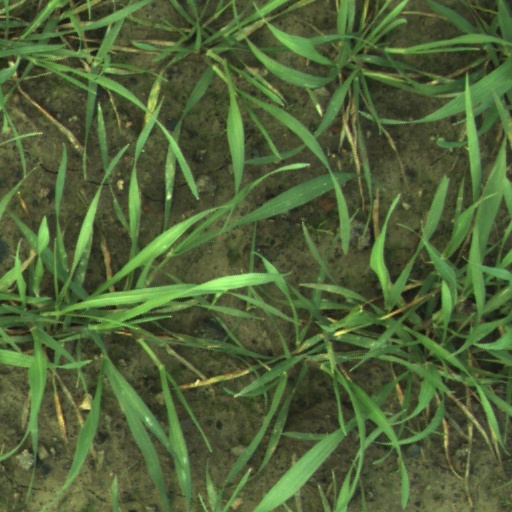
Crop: wheat